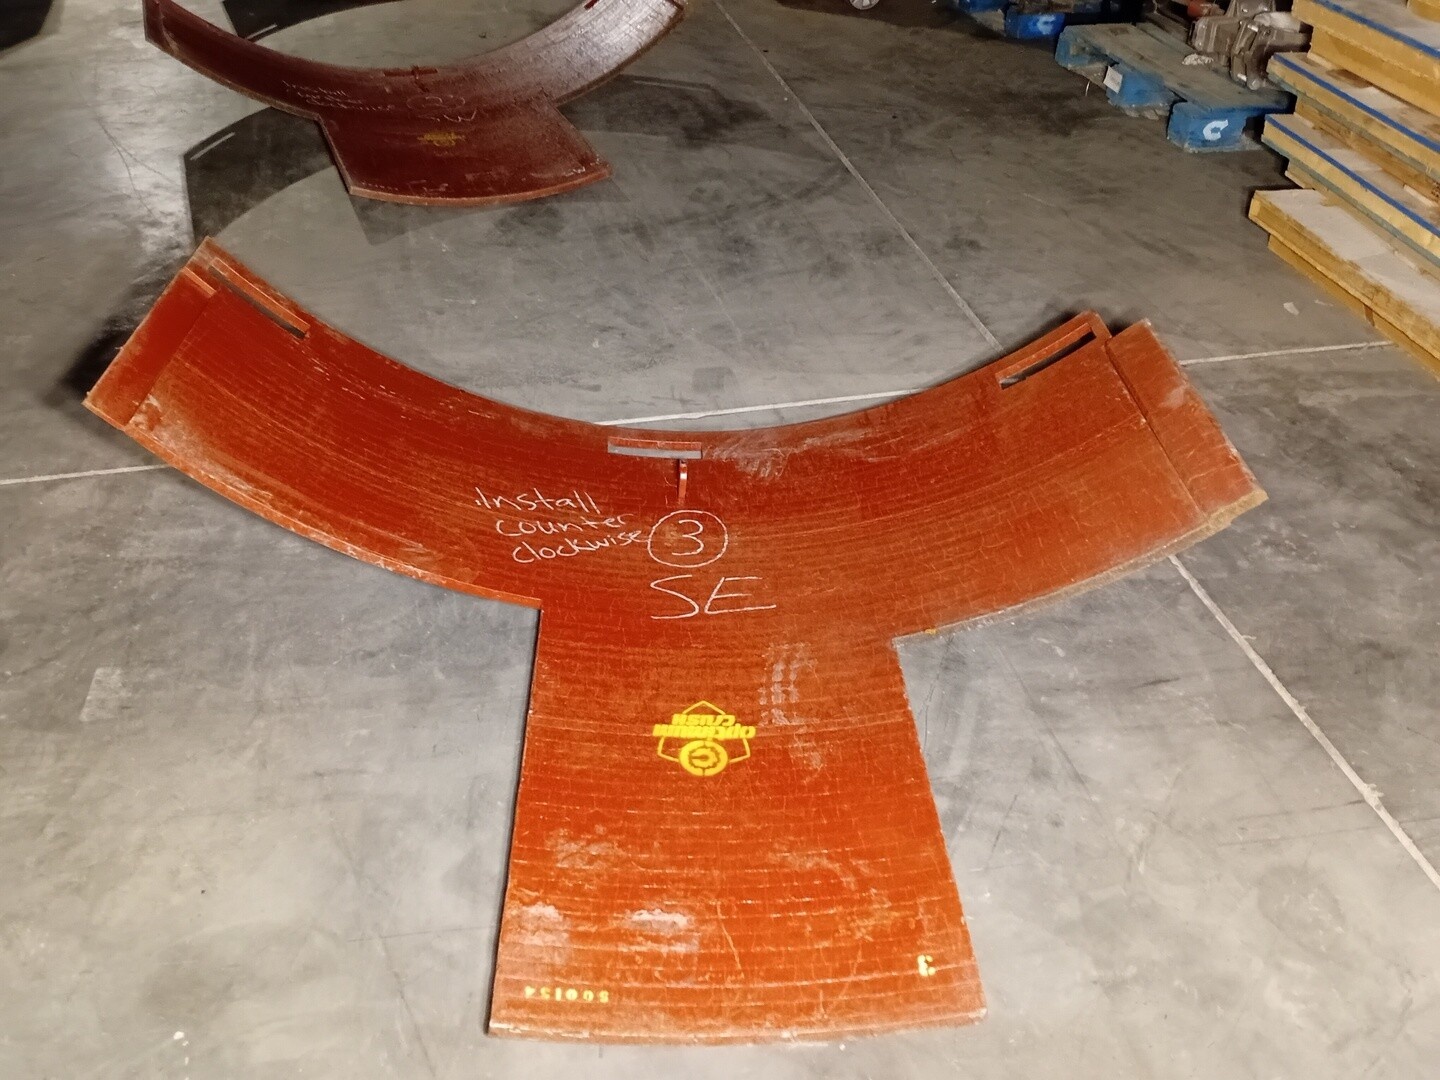
Cone Crusher Liner Main Frame 500134 for EXCEL900
const inventoryEl = document.querySelector('.product-form__inventory'); const fulfillmentLink = document.getElementById('fulfillment-link'); if (inventoryEl) { const stockText = inventoryEl.innerHTML.replace('in Stock', 'Available'); inventoryEl.innerHTML = stockText; if (fulfillmentLink) inventoryEl.appendChild(fulfillmentLink); } Specifications Model 500134 Condition Surplus New
Brand: OPTIMUM CRUSH
Category: Business & Industrial > Mining & Quarrying > Mining & Quarrying Machinery > Crushers > Cone Crushers